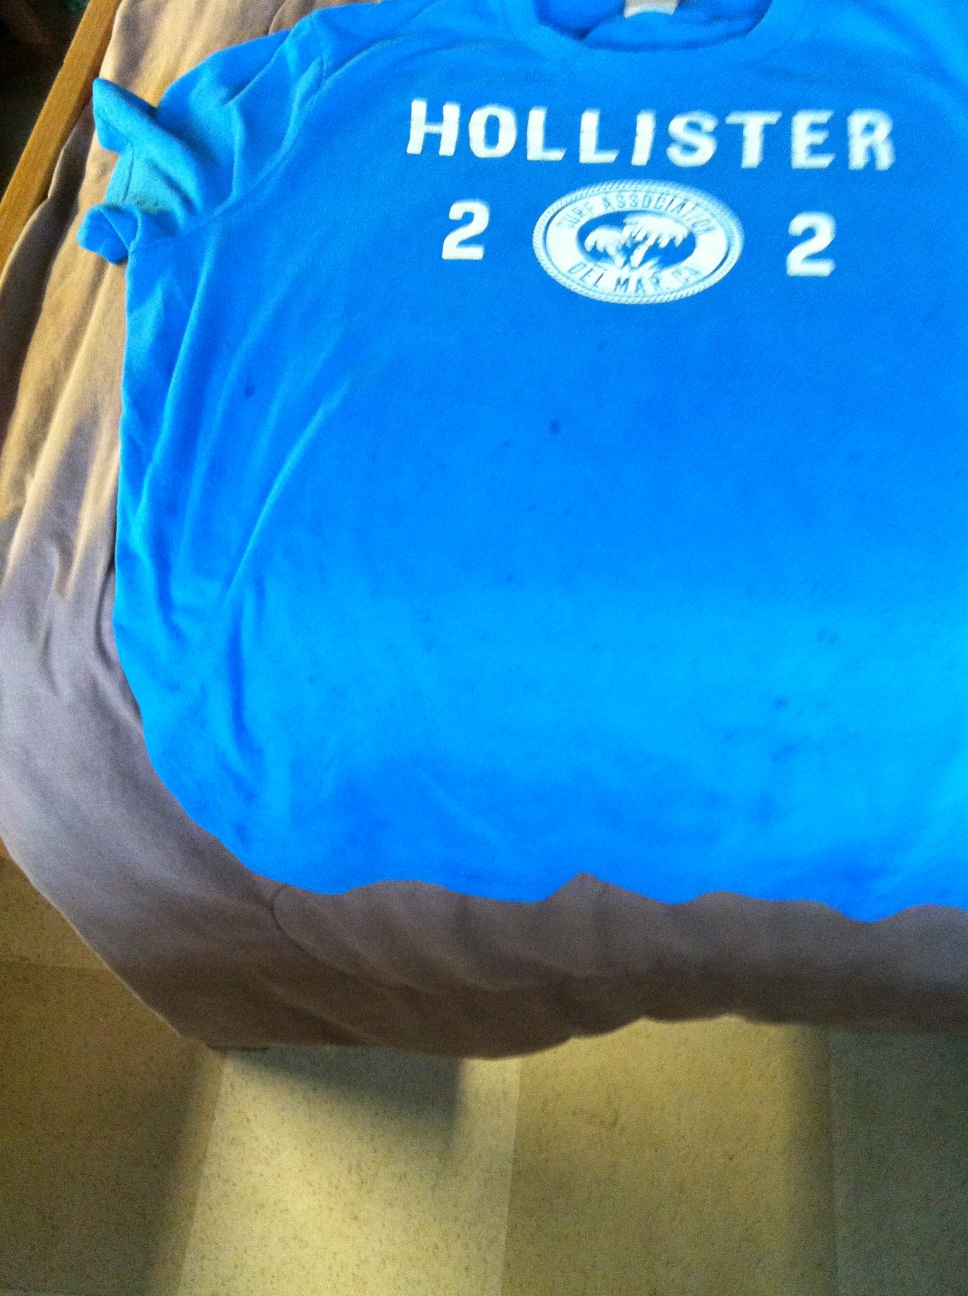Question: What kind of shirt is this? Is it Hollister, Abercrombie, or what kind is it?
Answer: hollister